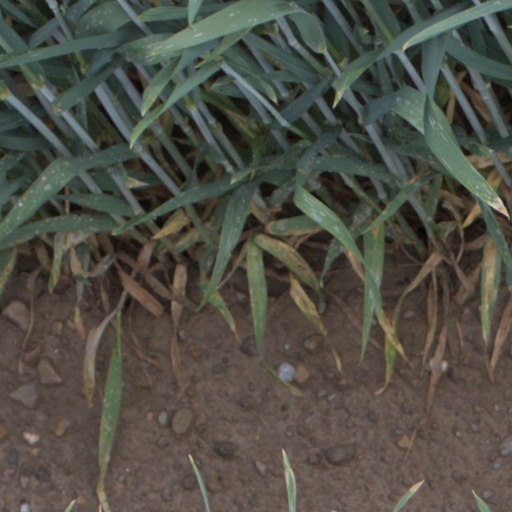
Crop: wheat